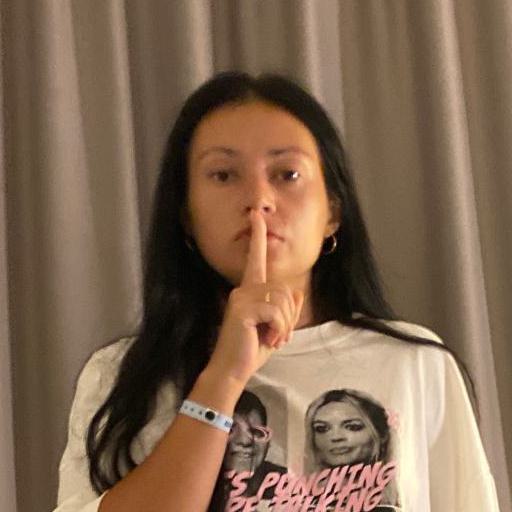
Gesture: mute